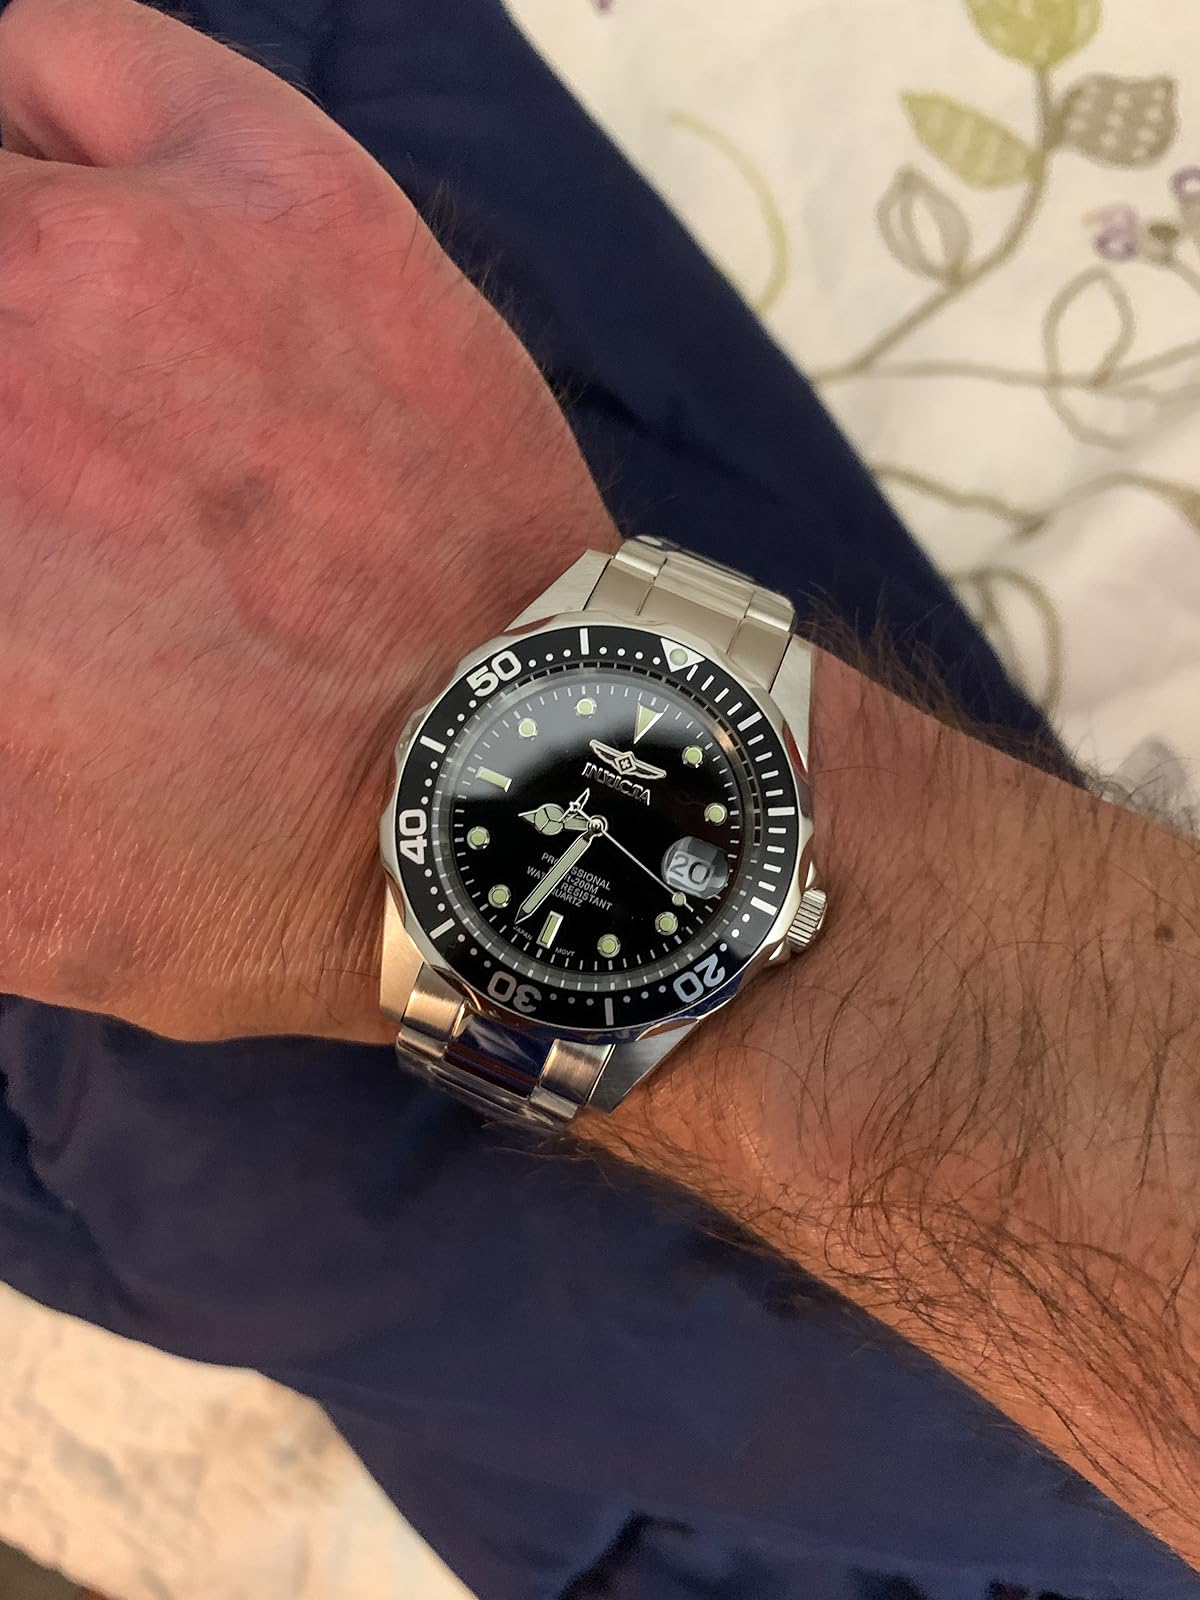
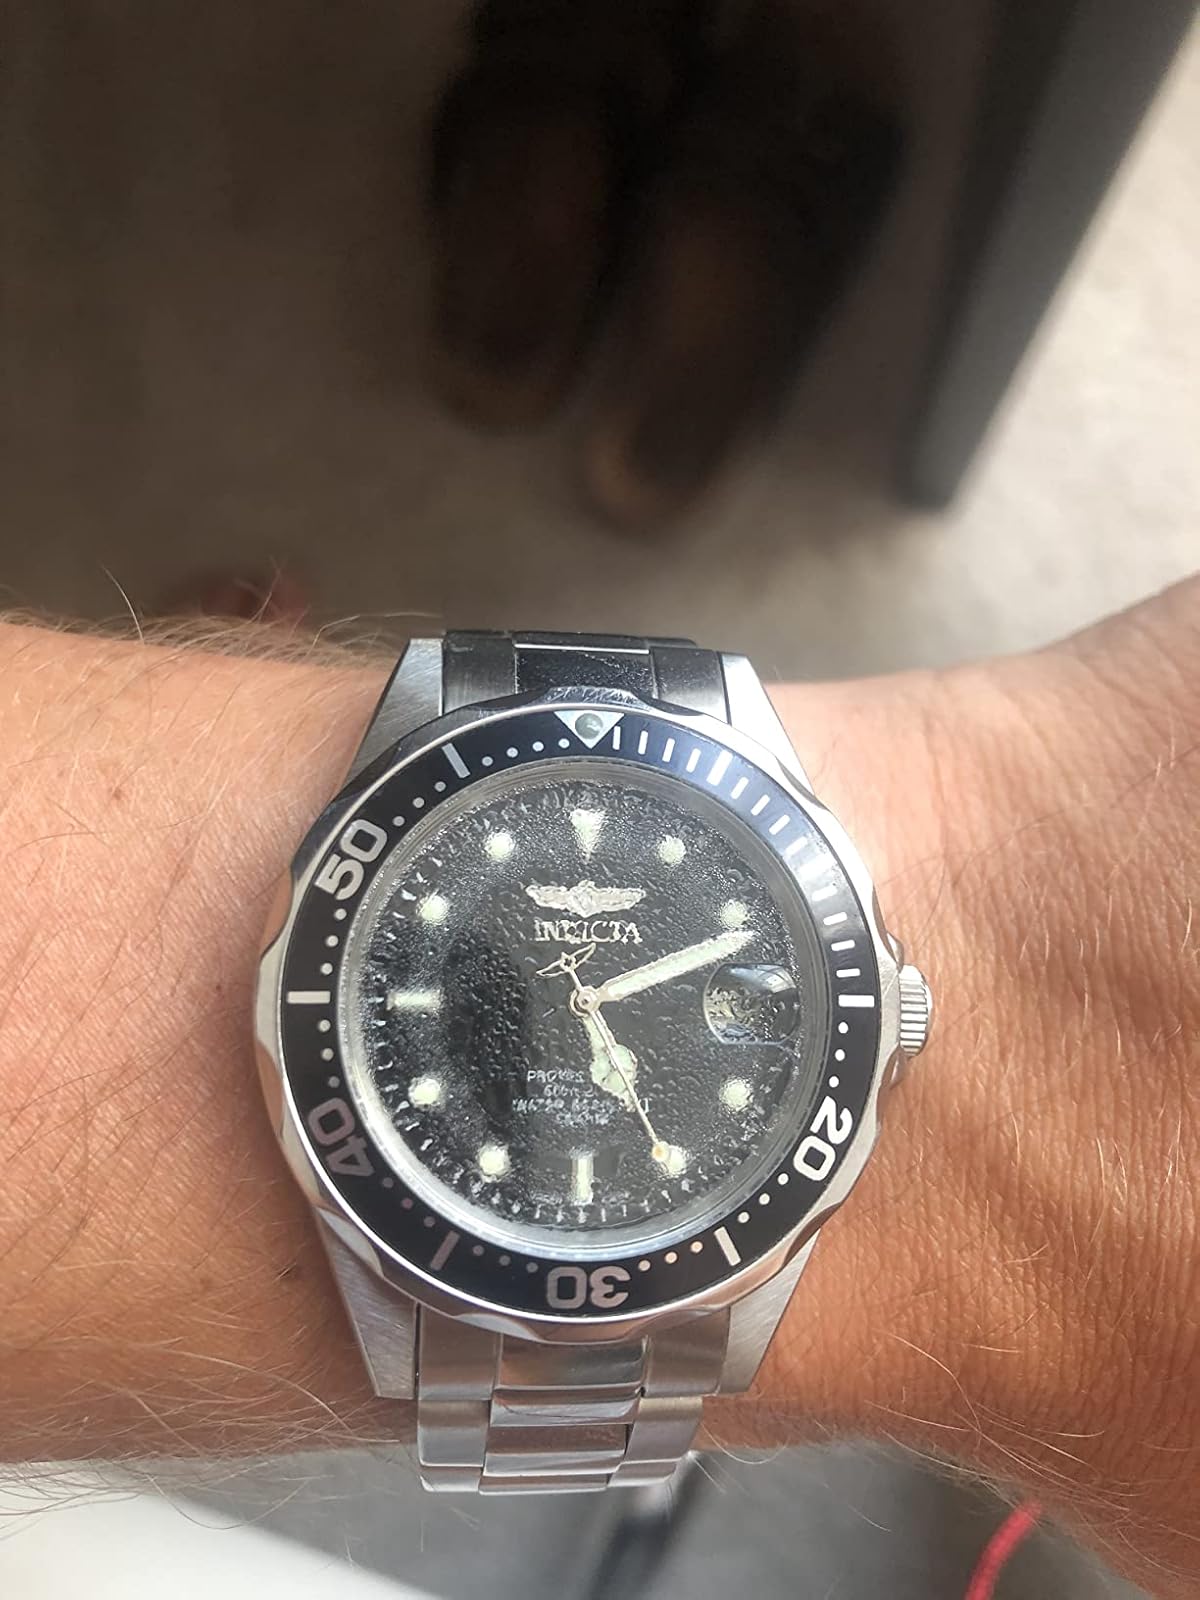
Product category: accessories_watch
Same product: yes